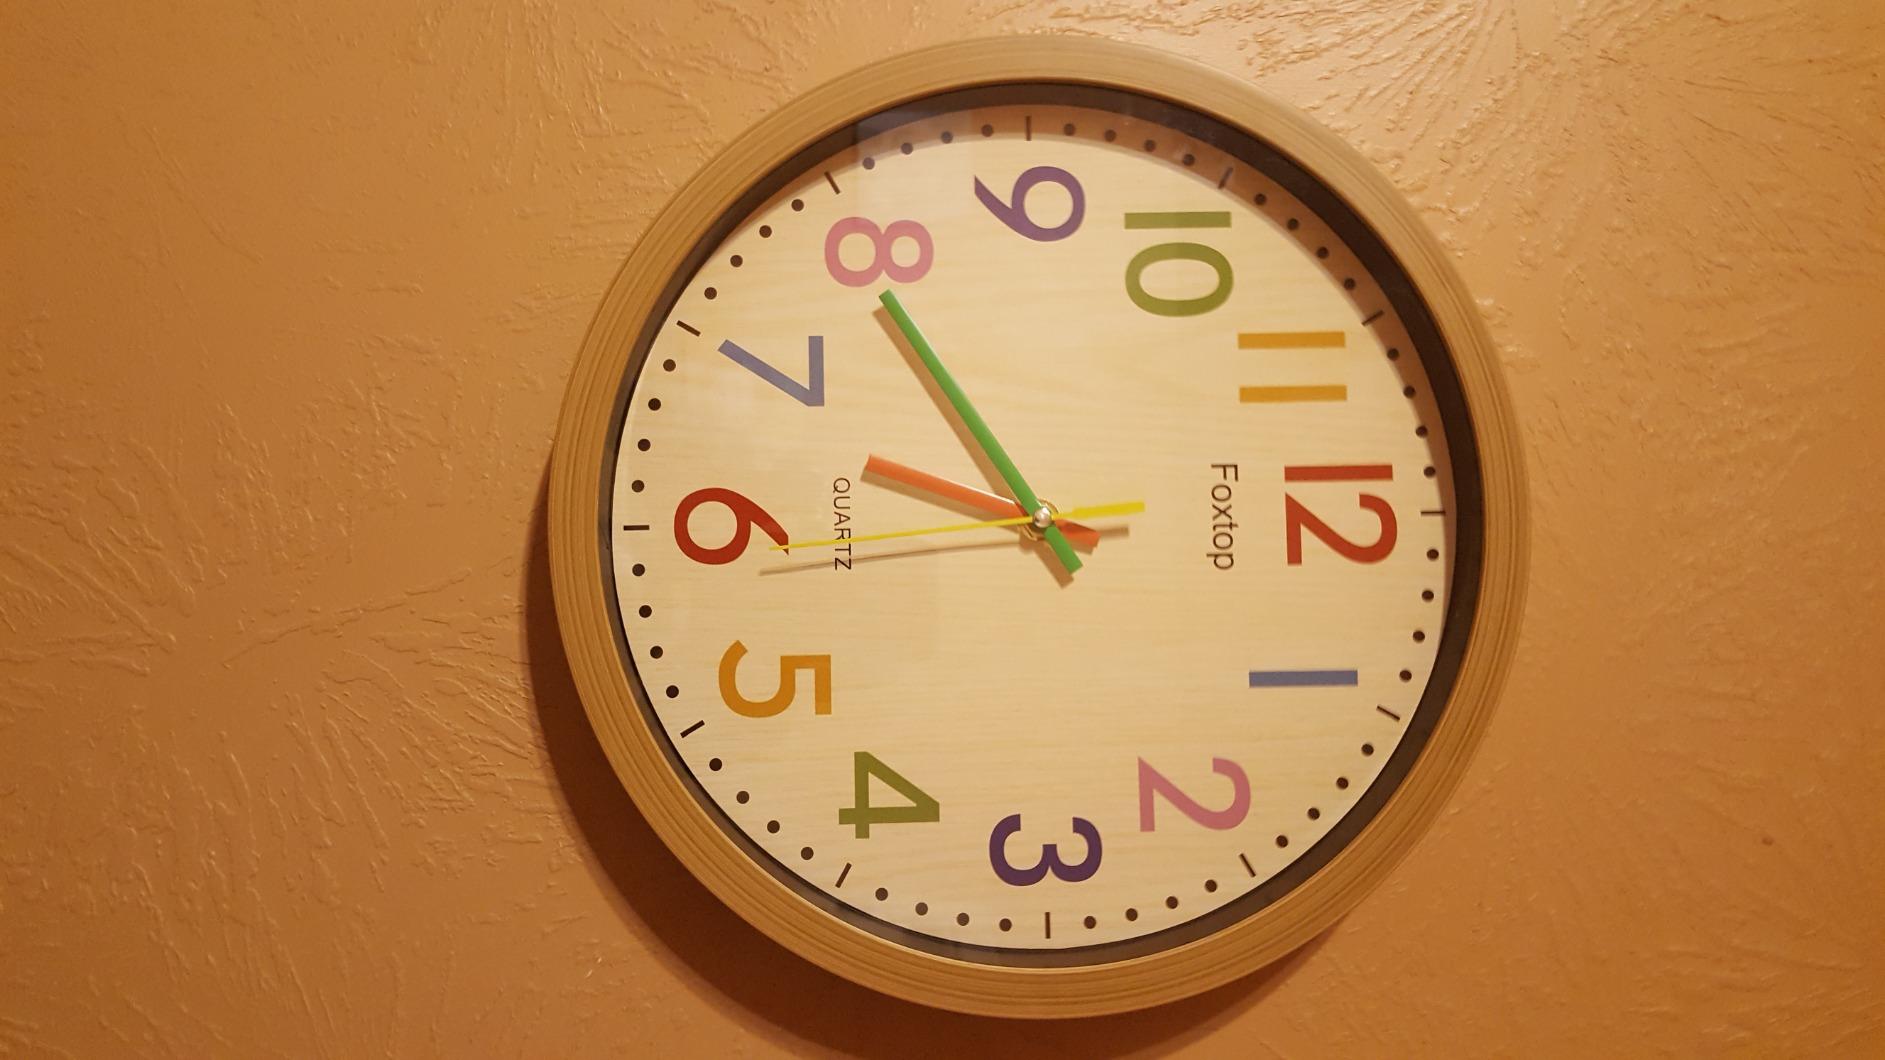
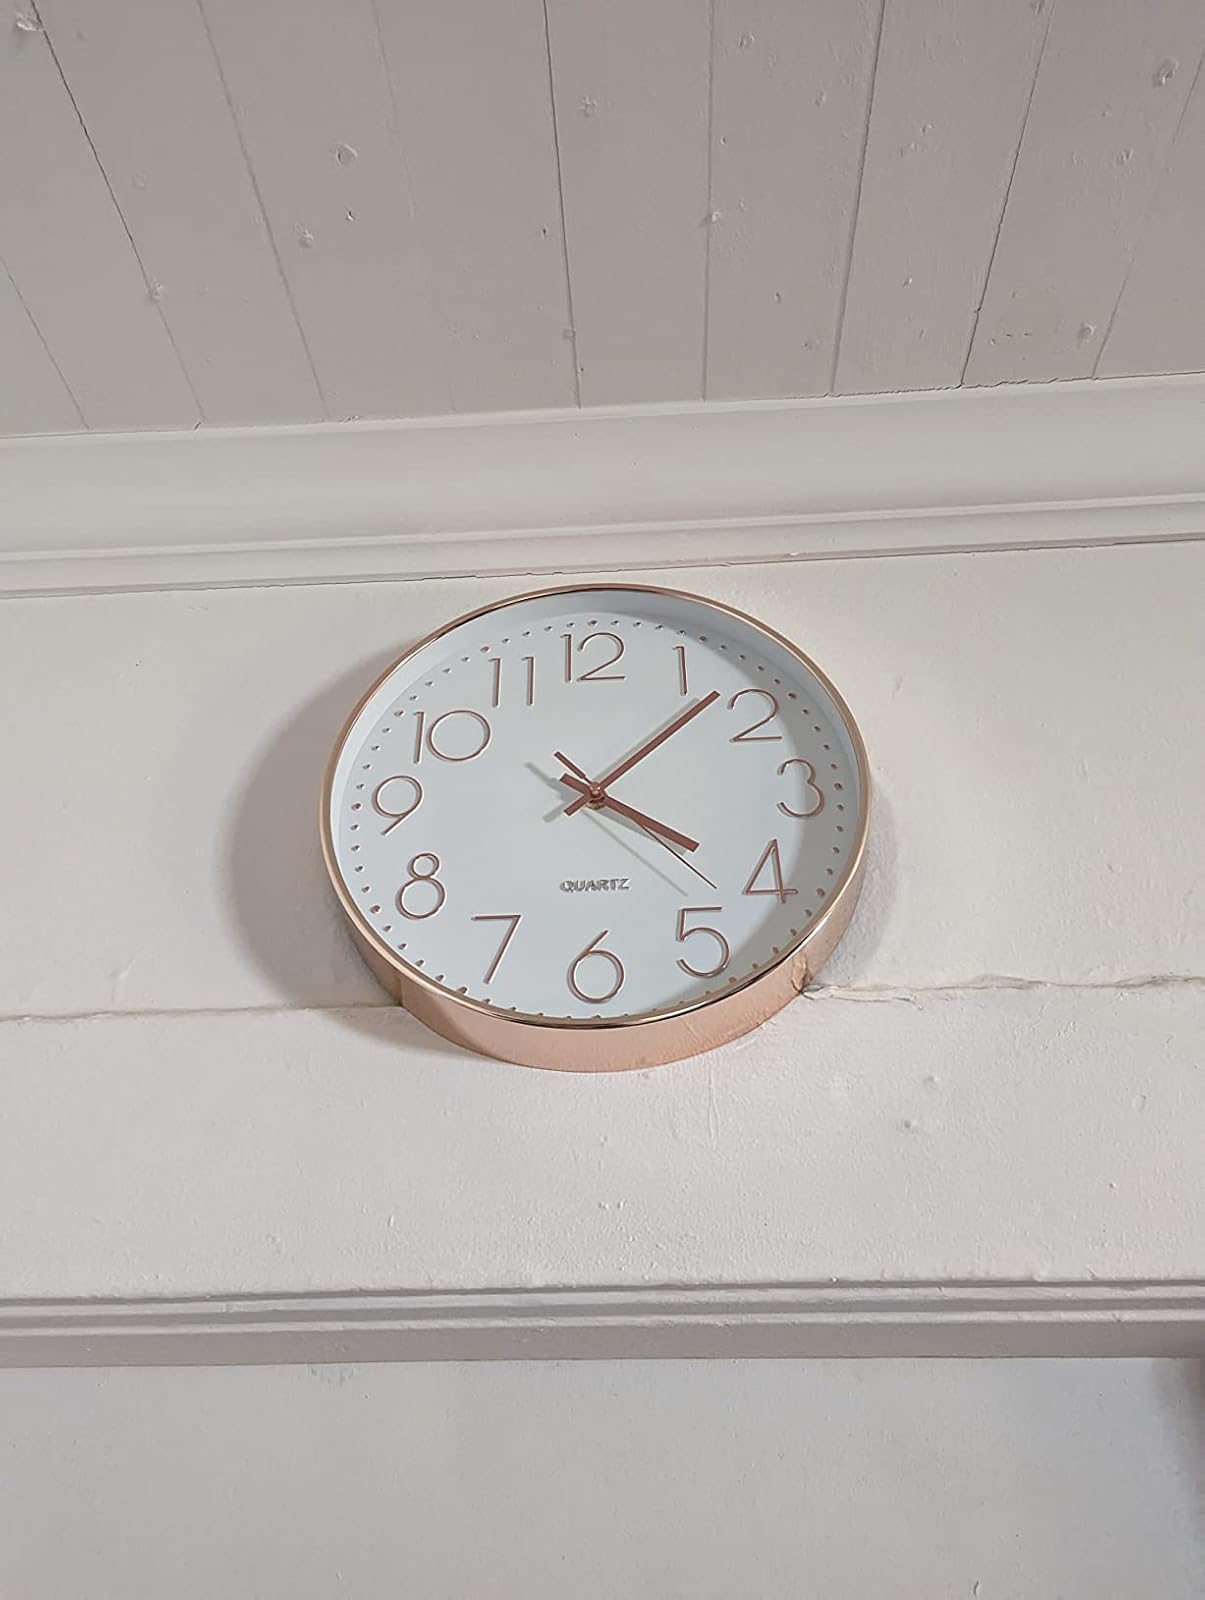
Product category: clock
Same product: no